The Decks Ran Red

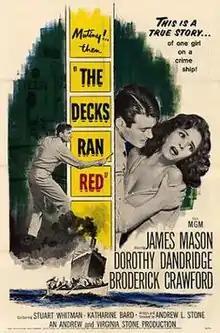
Theatrical release poster

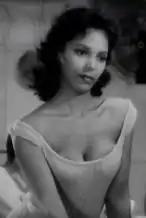

The Decks Ran Red (also called Infamy) is a 1958 MGM American seagoing suspense drama film based on the book "Infamy at Sea", and directed by Andrew L. Stone. The feature starred James Mason, Dorothy Dandridge, Broderick Crawford, and Stuart Whitman.